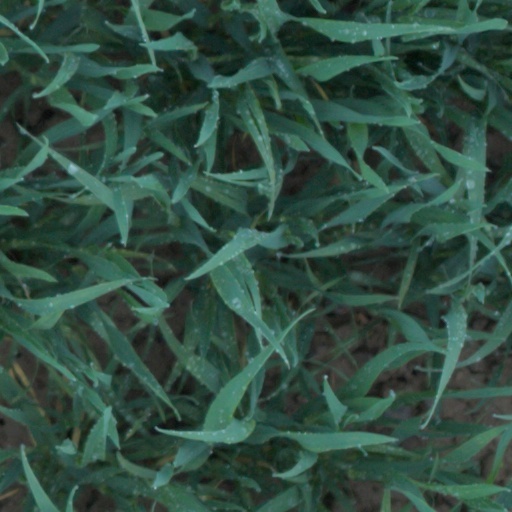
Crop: wheat